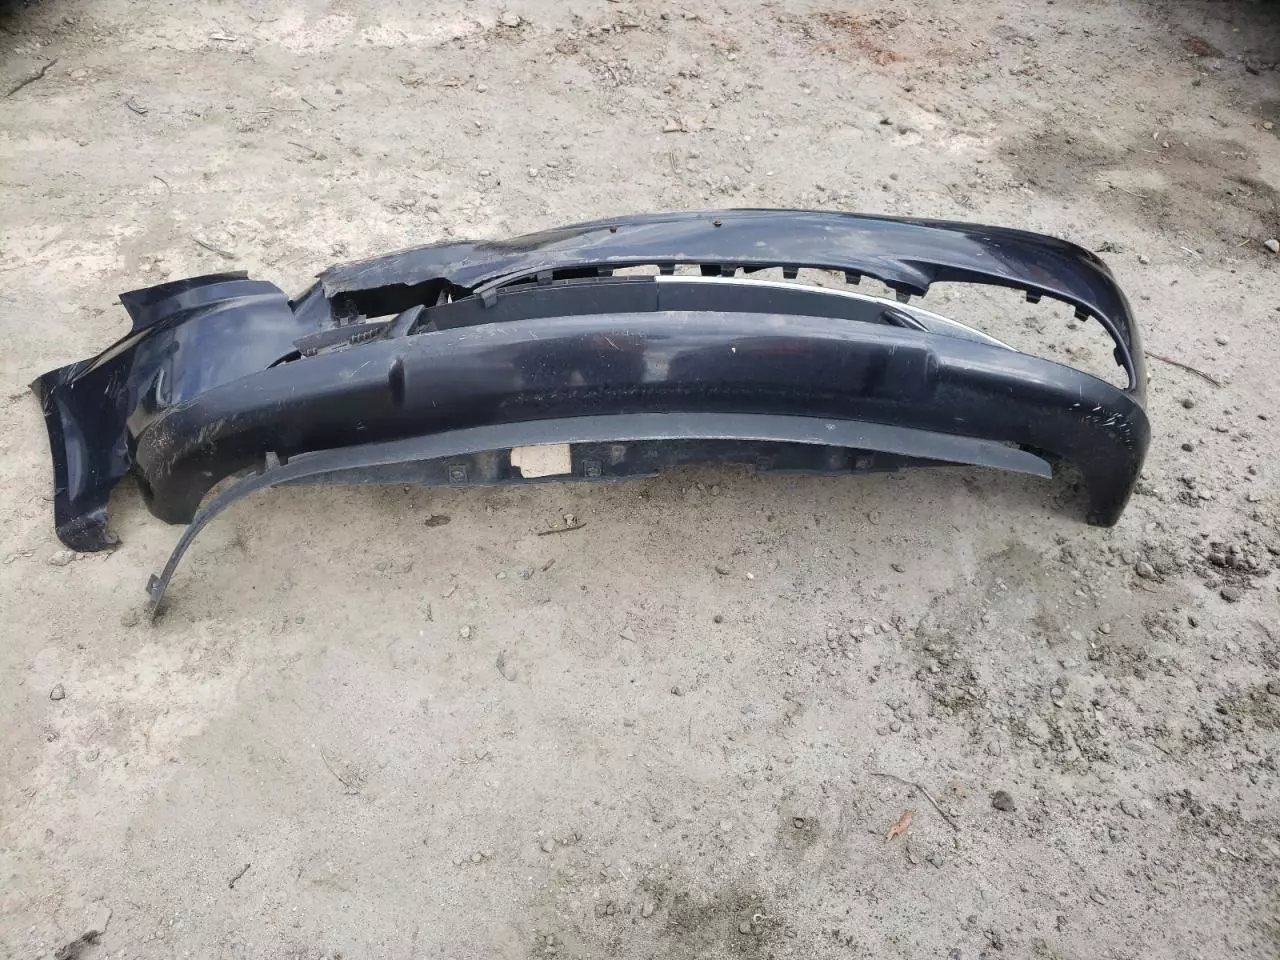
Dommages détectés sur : pare-choc avant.
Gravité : majeur